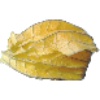
Label: physalis_with_husk